Outdoor Art Club

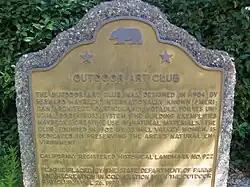
Historical Landmark marker

Outdoor Art Club Building is a Historical Landmark Building in Mill Valley, California in Marin County. The building and grounds were designed by American architect, Bernard Maybeck in 1904. Maybeck is known for his use of natural materials in creative ways. The Outdoor Art Club Building is noted for its unique roof truss system. The Outdoor Art Club Building is a California Historical Landmark No. 922, listed on October 15, 1978. The Outdoor Art Club Building is located at 1 W Blithedale Ave, Mill Valley, California.